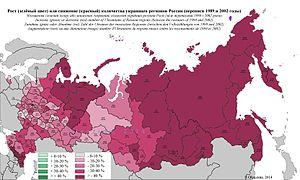
Augmentation (vert) ou une diminution (rouge) nombre d'Ukrainiens de régions russes (entre les recensements de 1989 et 2002)